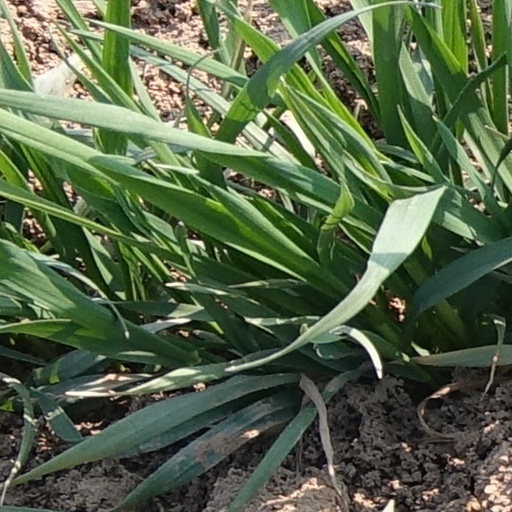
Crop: wheat